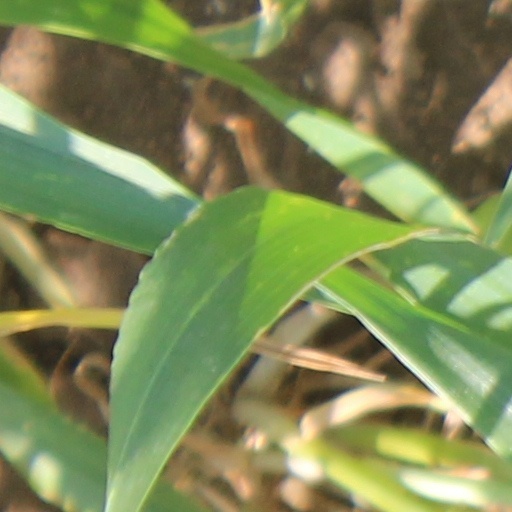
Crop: wheat